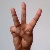
The image shows a hand gesture representing the letter 'W' in Indian Sign Language.